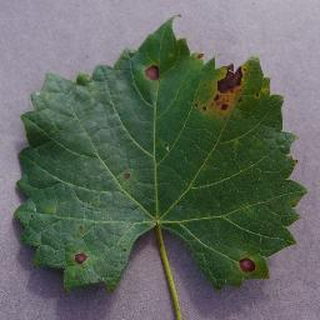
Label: grape_black_rot